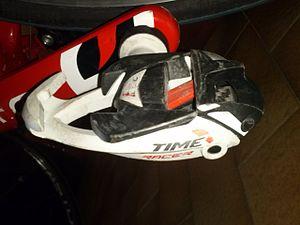
Time Sport International est un fabricant et équipementier cycliste haut de gamme installé à Voreppe, dans le département français de l’Isère, reconnu principalement pour ses cadres en carbone et ses pédales automatiques innovants. Depuis 1986, le service de recherche et développement de Time a développé de nombreuses technologies, qui sont aujourd'hui brevetées et utilisées dans leurs produits comme la fourche AKTIV, l'injection de la résine sous pression et la technologie CMT.